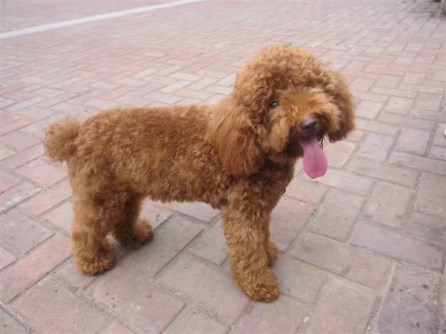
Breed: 7449-n000128-teddy